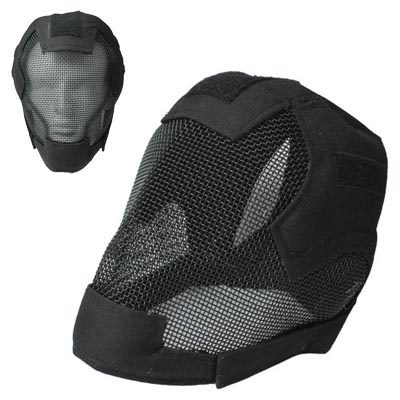
Wire Guard Helmet/Fencing Mask
1. Fine workmanship, quality assurance 2. Facial wire guard, absolute safety 3. The cheeks of magic protection, so that the mask is not easy to come off 4. Can also be converted to a fencing mask, multifunctional use 5. Size:27x20x19cm
Brand: DealBuddy
Category: Sporting Goods > Athletics > Fencing > Fencing Protective Gear > Fencing Masks